John Michael Tobin

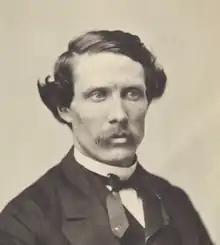
Portrait of John Michael Tobin

John Michael Tobin (1835 or 1841–1898) was an officer in the Union Army who received the Medal of Honor for his actions at the Battle of Malvern Hill during the American Civil War.